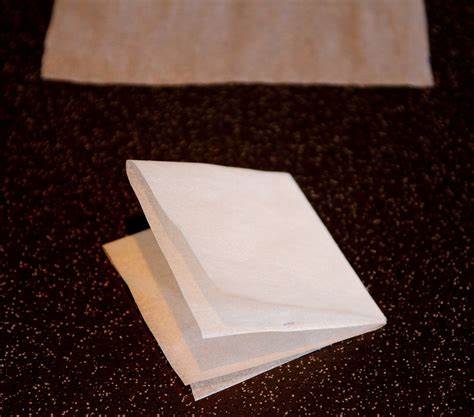
Waste category: paper